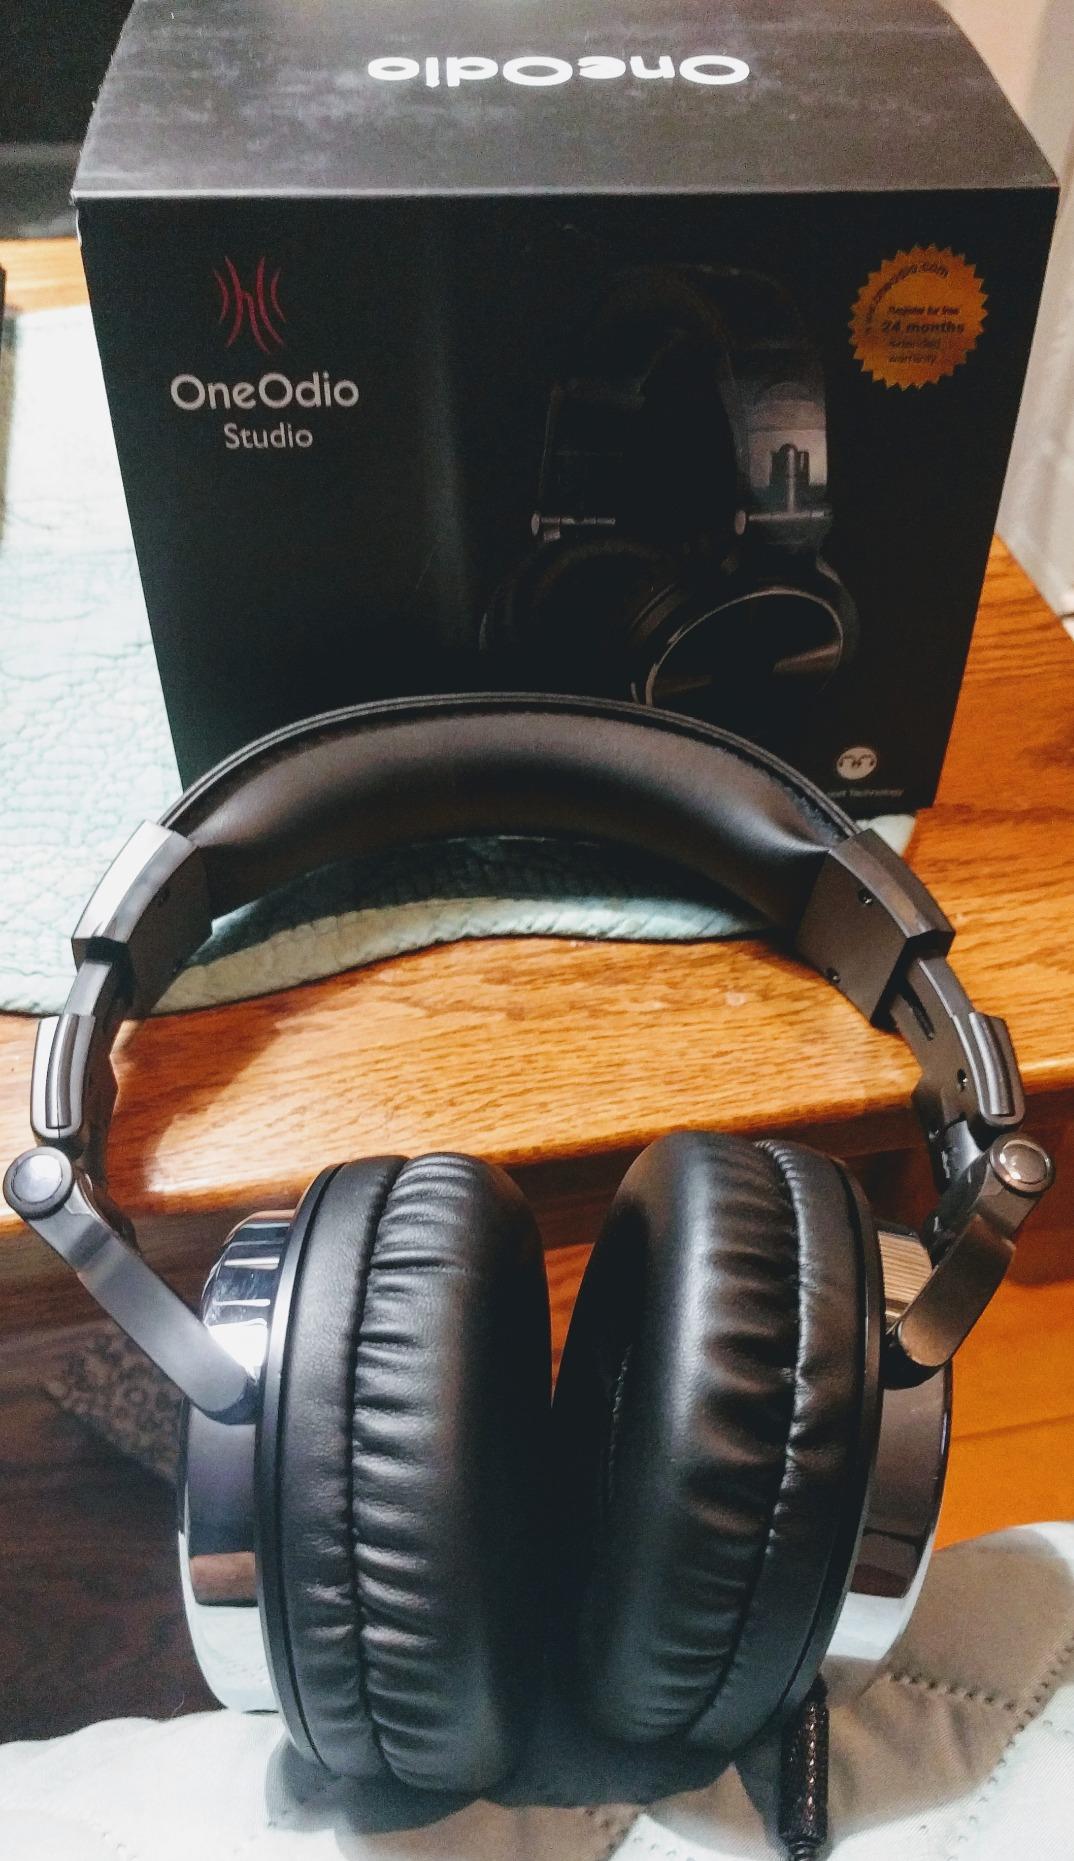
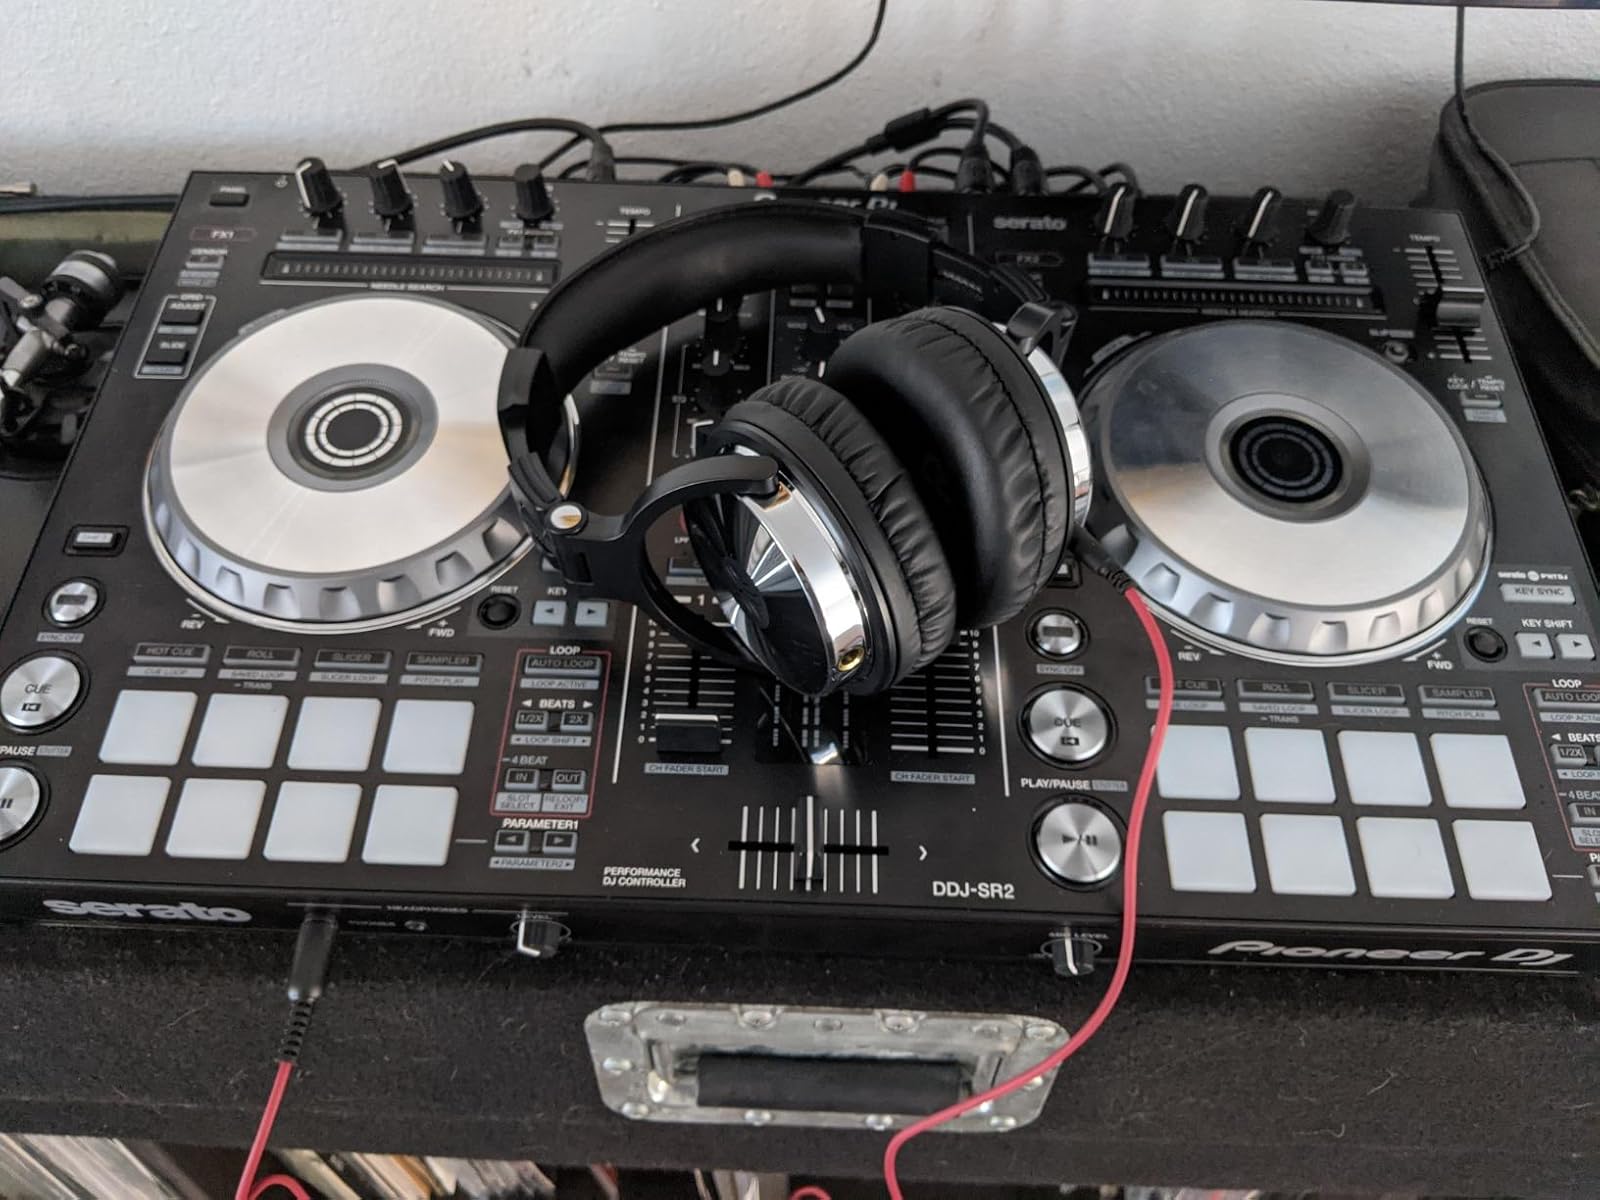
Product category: headphones
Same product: yes